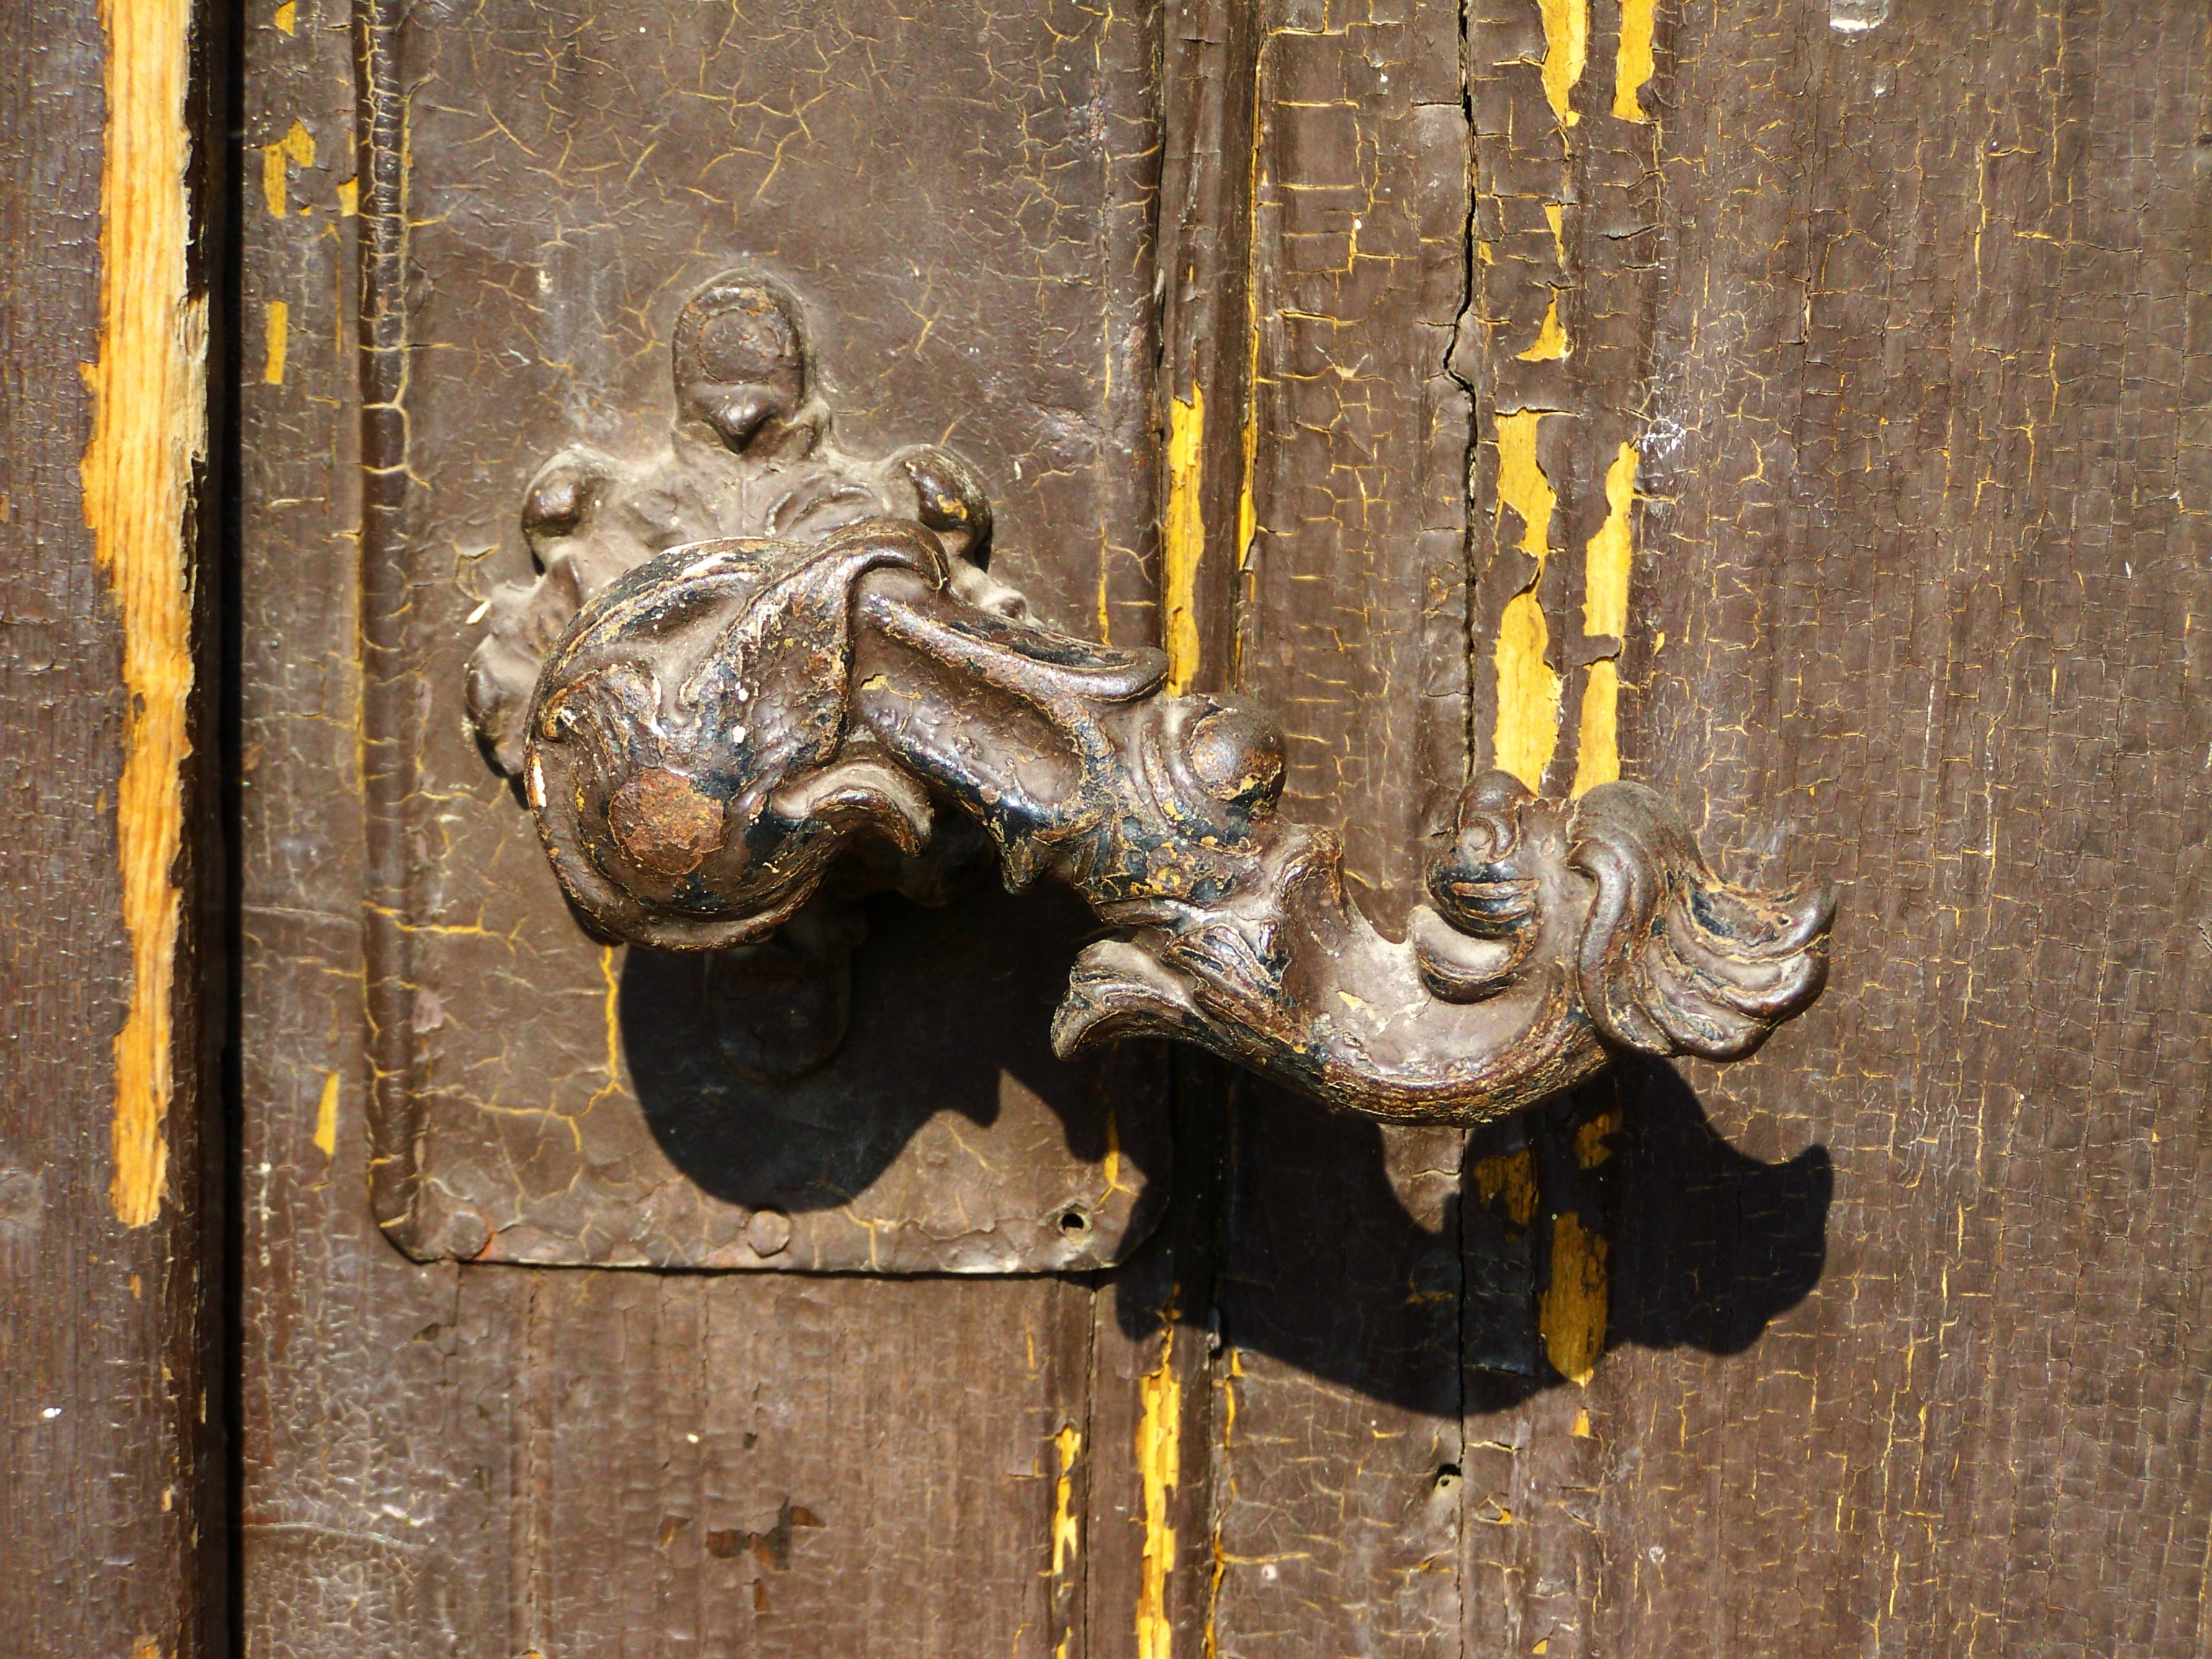
wood, antique, statue, sculpture, art, temple, carving, tarnished, old doorknob, ancient history